History of Pennsylvania

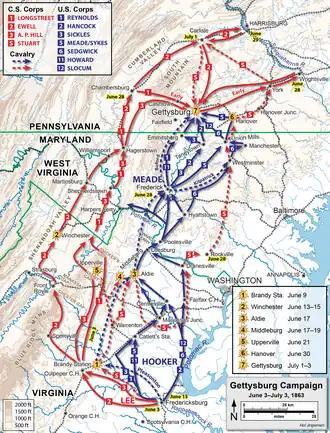
The Gettysburg campaign, which culminated in the Battle of Gettysburg, was a major turning point in the American Civil War and the war's bloodiest battle with an estimated 46,000 to 51,000 casualties

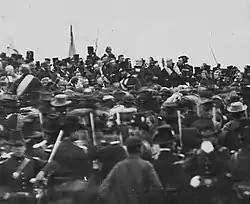
One of only two confirmed photos of Abraham Lincoln (sitting in center, facing camera, without his traditional top hat) at Gettysburg a few hours prior to giving the Gettysburg Address at Gettysburg National Cemetery on November 19, 1863. The address, which was only 271 words in length, ranks among the most famed speeches in American history.

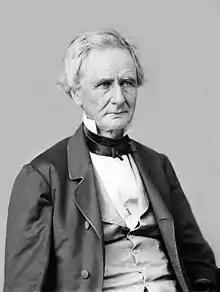
Simon Cameron of Maytown was Secretary of War and head of Pennsylvania's Republican Party, whose party machine controlled Pennsylvania into the 20th century.

Settlers continued to cross the Allegheny Mountains. Pennsylvanians built many new roads, and the National Road cut through Southwestern Pennsylvania. Pennsylvania also saw the construction of thousands of miles of rail, and the Pennsylvania Railroad became one of the largest railroads in the world. Pittsburgh grew into an important town West of the Alleghenies, although the Great Fire of Pittsburgh devastated the town in the 1840s. In 1834, Pennsylvania completed construction on the Main Line of Public Works, a railroad and canal system that stretched across southern Pennsylvania, connecting Philadelphia and Pittsburgh. In 1812, Harrisburg was named the capital of the state, providing a more central location than Philadelphia.